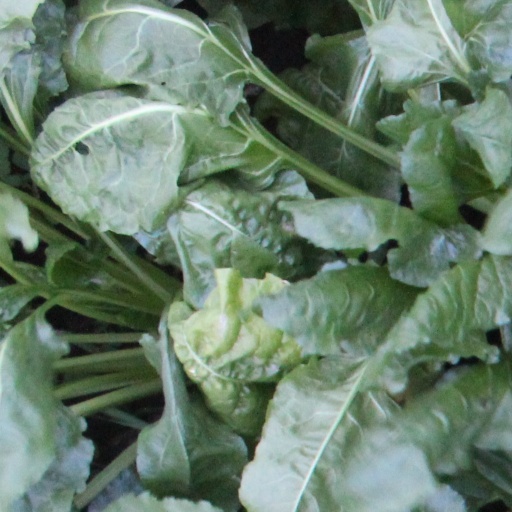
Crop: sugar beet